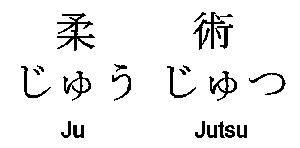
Le ju-jitsu, ou jūjutsu ou encore jiu-jitsu, regroupe des techniques de combat qui furent développées par les samouraïs durant l'époque d'Edo. Elles enseignaient aux samouraïs et aux bushis à se défendre lorsque ceux-ci étaient désarmés lors d'un duel ou sur le champ de bataille.